Sky position (RA, Dec in degrees): 172.787, 23.057
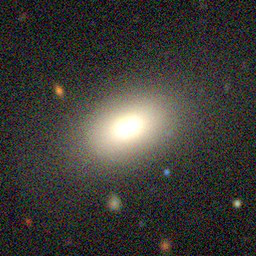
Galaxy morphology: In-between Round Smooth Galaxies